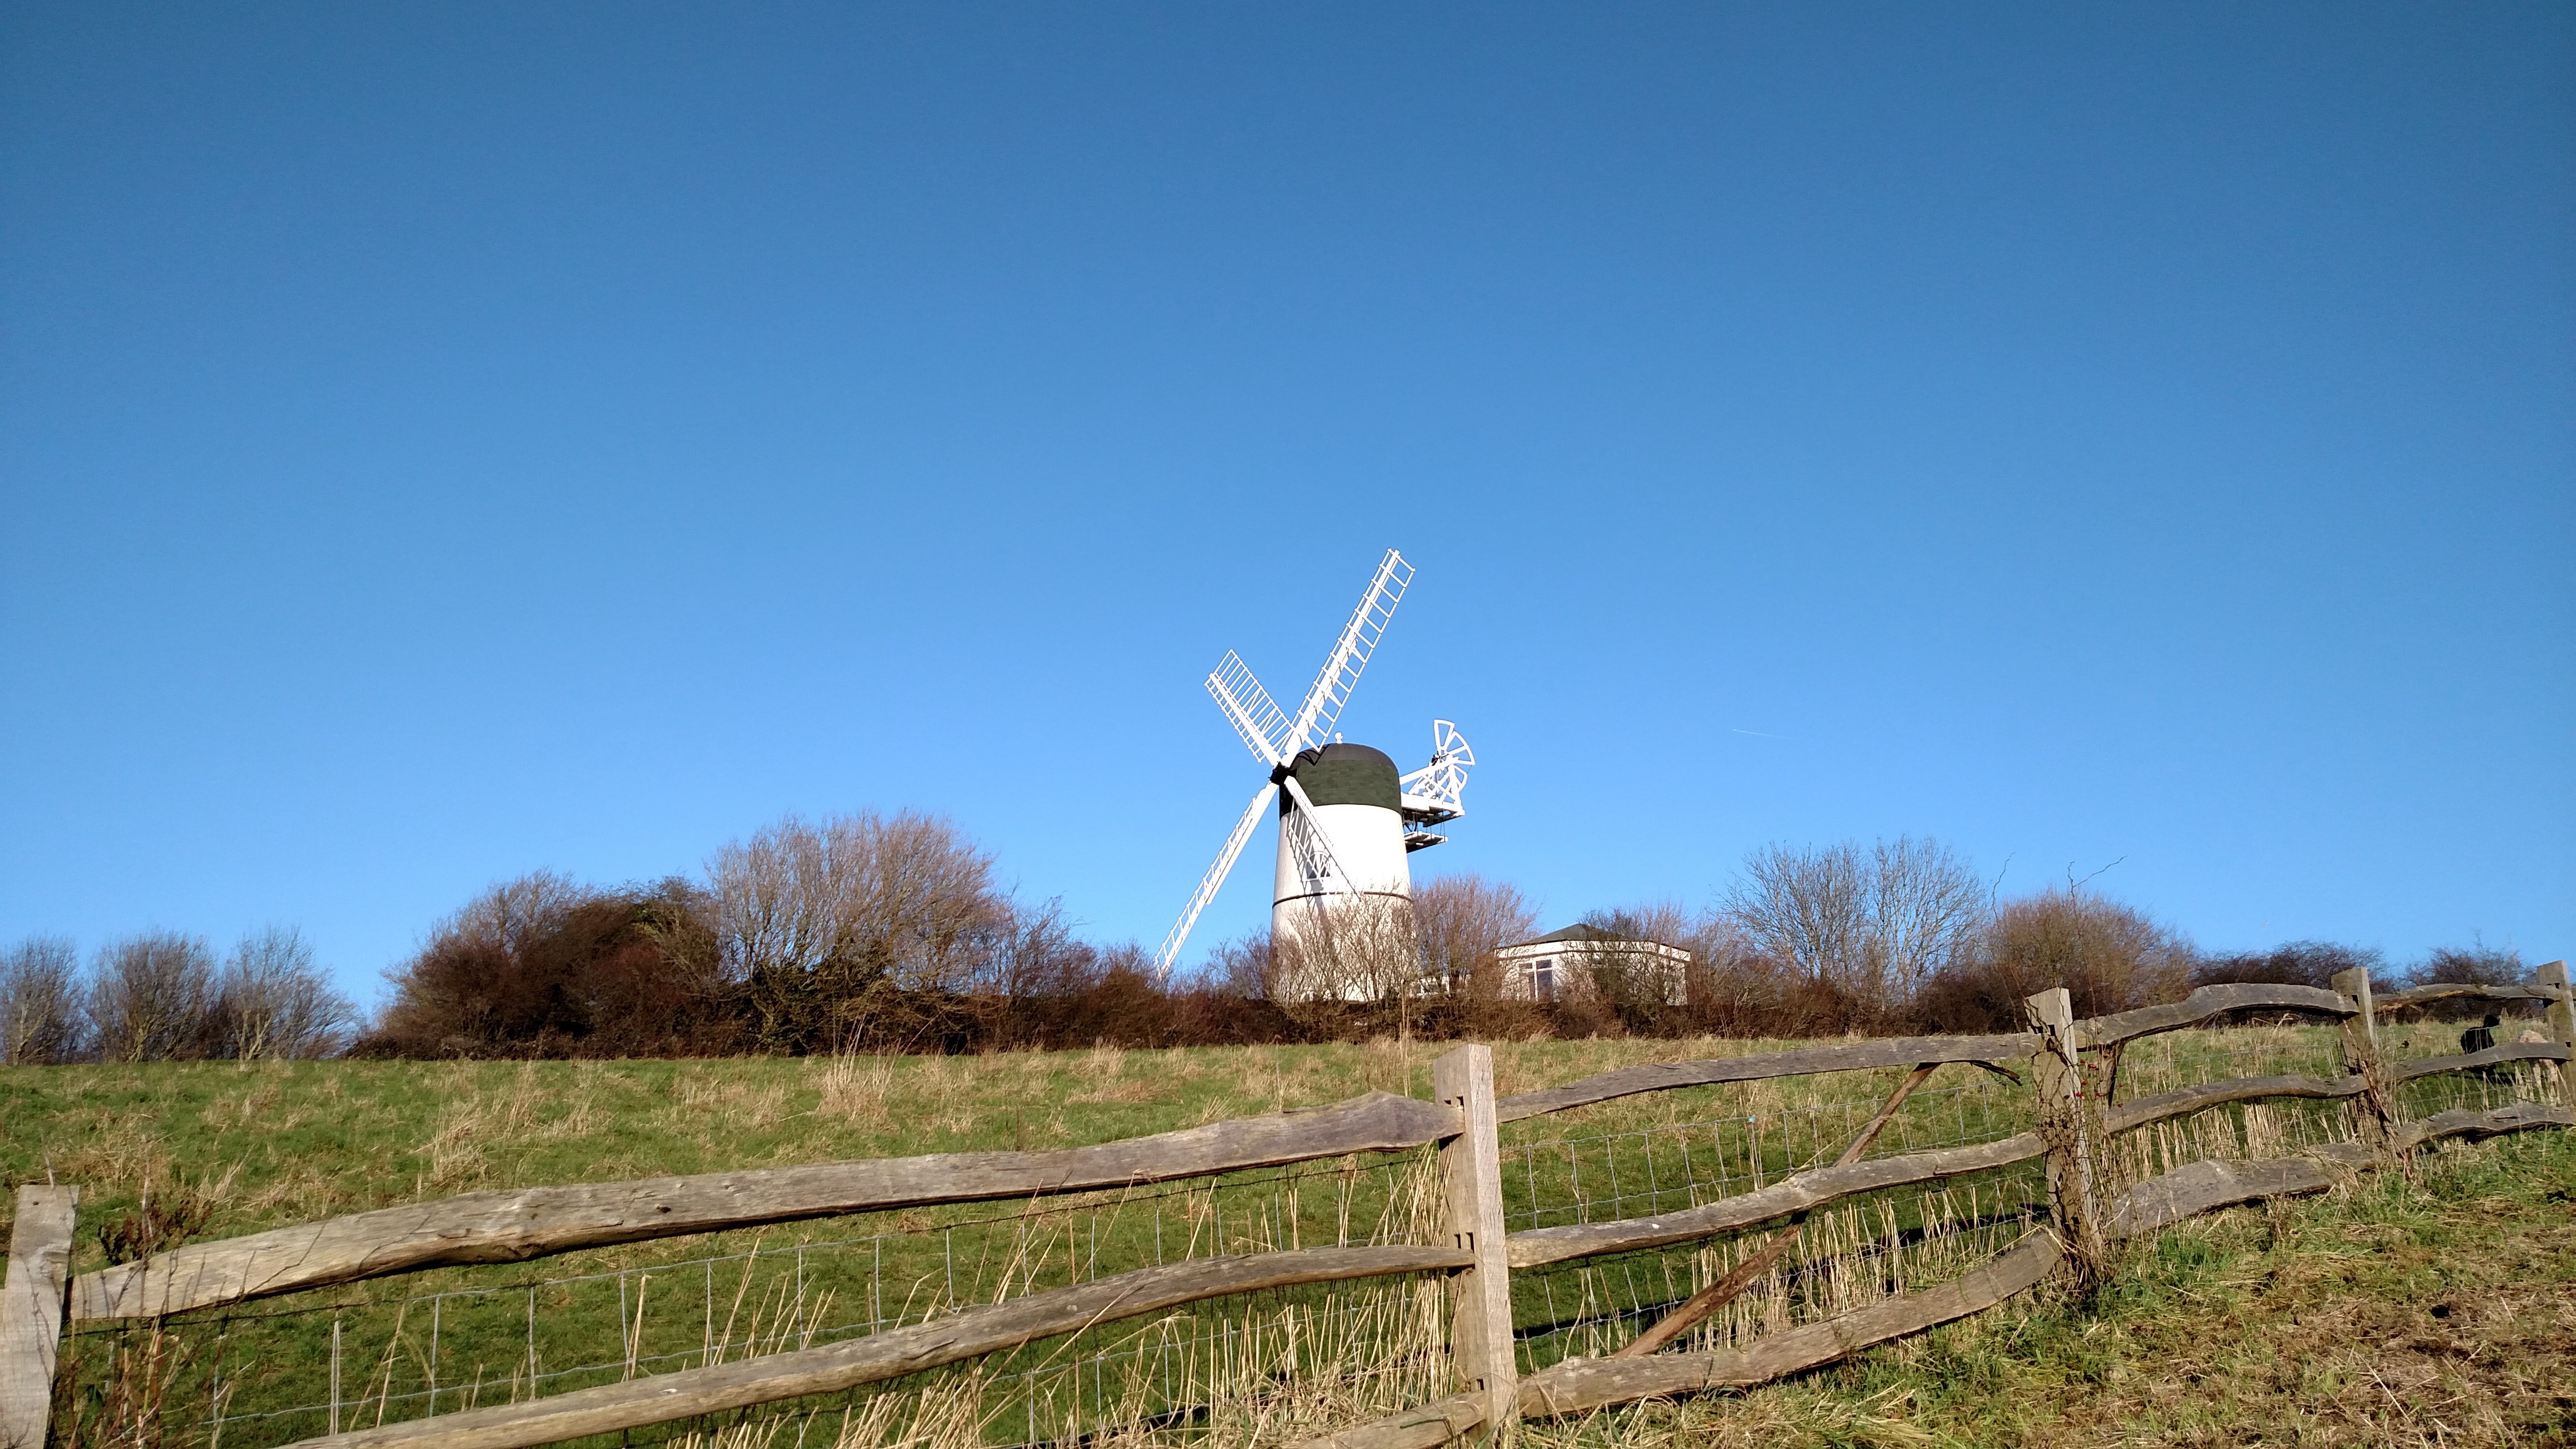
fence, field, grain, prairie, windmill, wind, old, machine, wind turbine, agriculture, grind, england, mill, wind farm, flour, brighton, rural area, wind mill, outdoor structure, hove